W.H.H. Clayton House

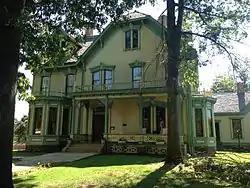

The W.H.H. Clayton House, now the Clayton House Museum, is a historic house museum at 514 North 6th Street in Fort Smith, Arkansas. It is a -story L-shaped wood-frame structure, with a projecting front clipped-gable section. It has elaborate Victorian trim, including detailed window surrounds, paneled projecting bays on the front and side, and a porch with carved columns and brackets, and delicately turned balusters ringing the porch roof. The house was built in 1882 for W. H. H. Clayton, who served as a local prosecutor and was member of family prominent in state politics, and is one of the few high-quality houses of the period to survive. It is now a museum.